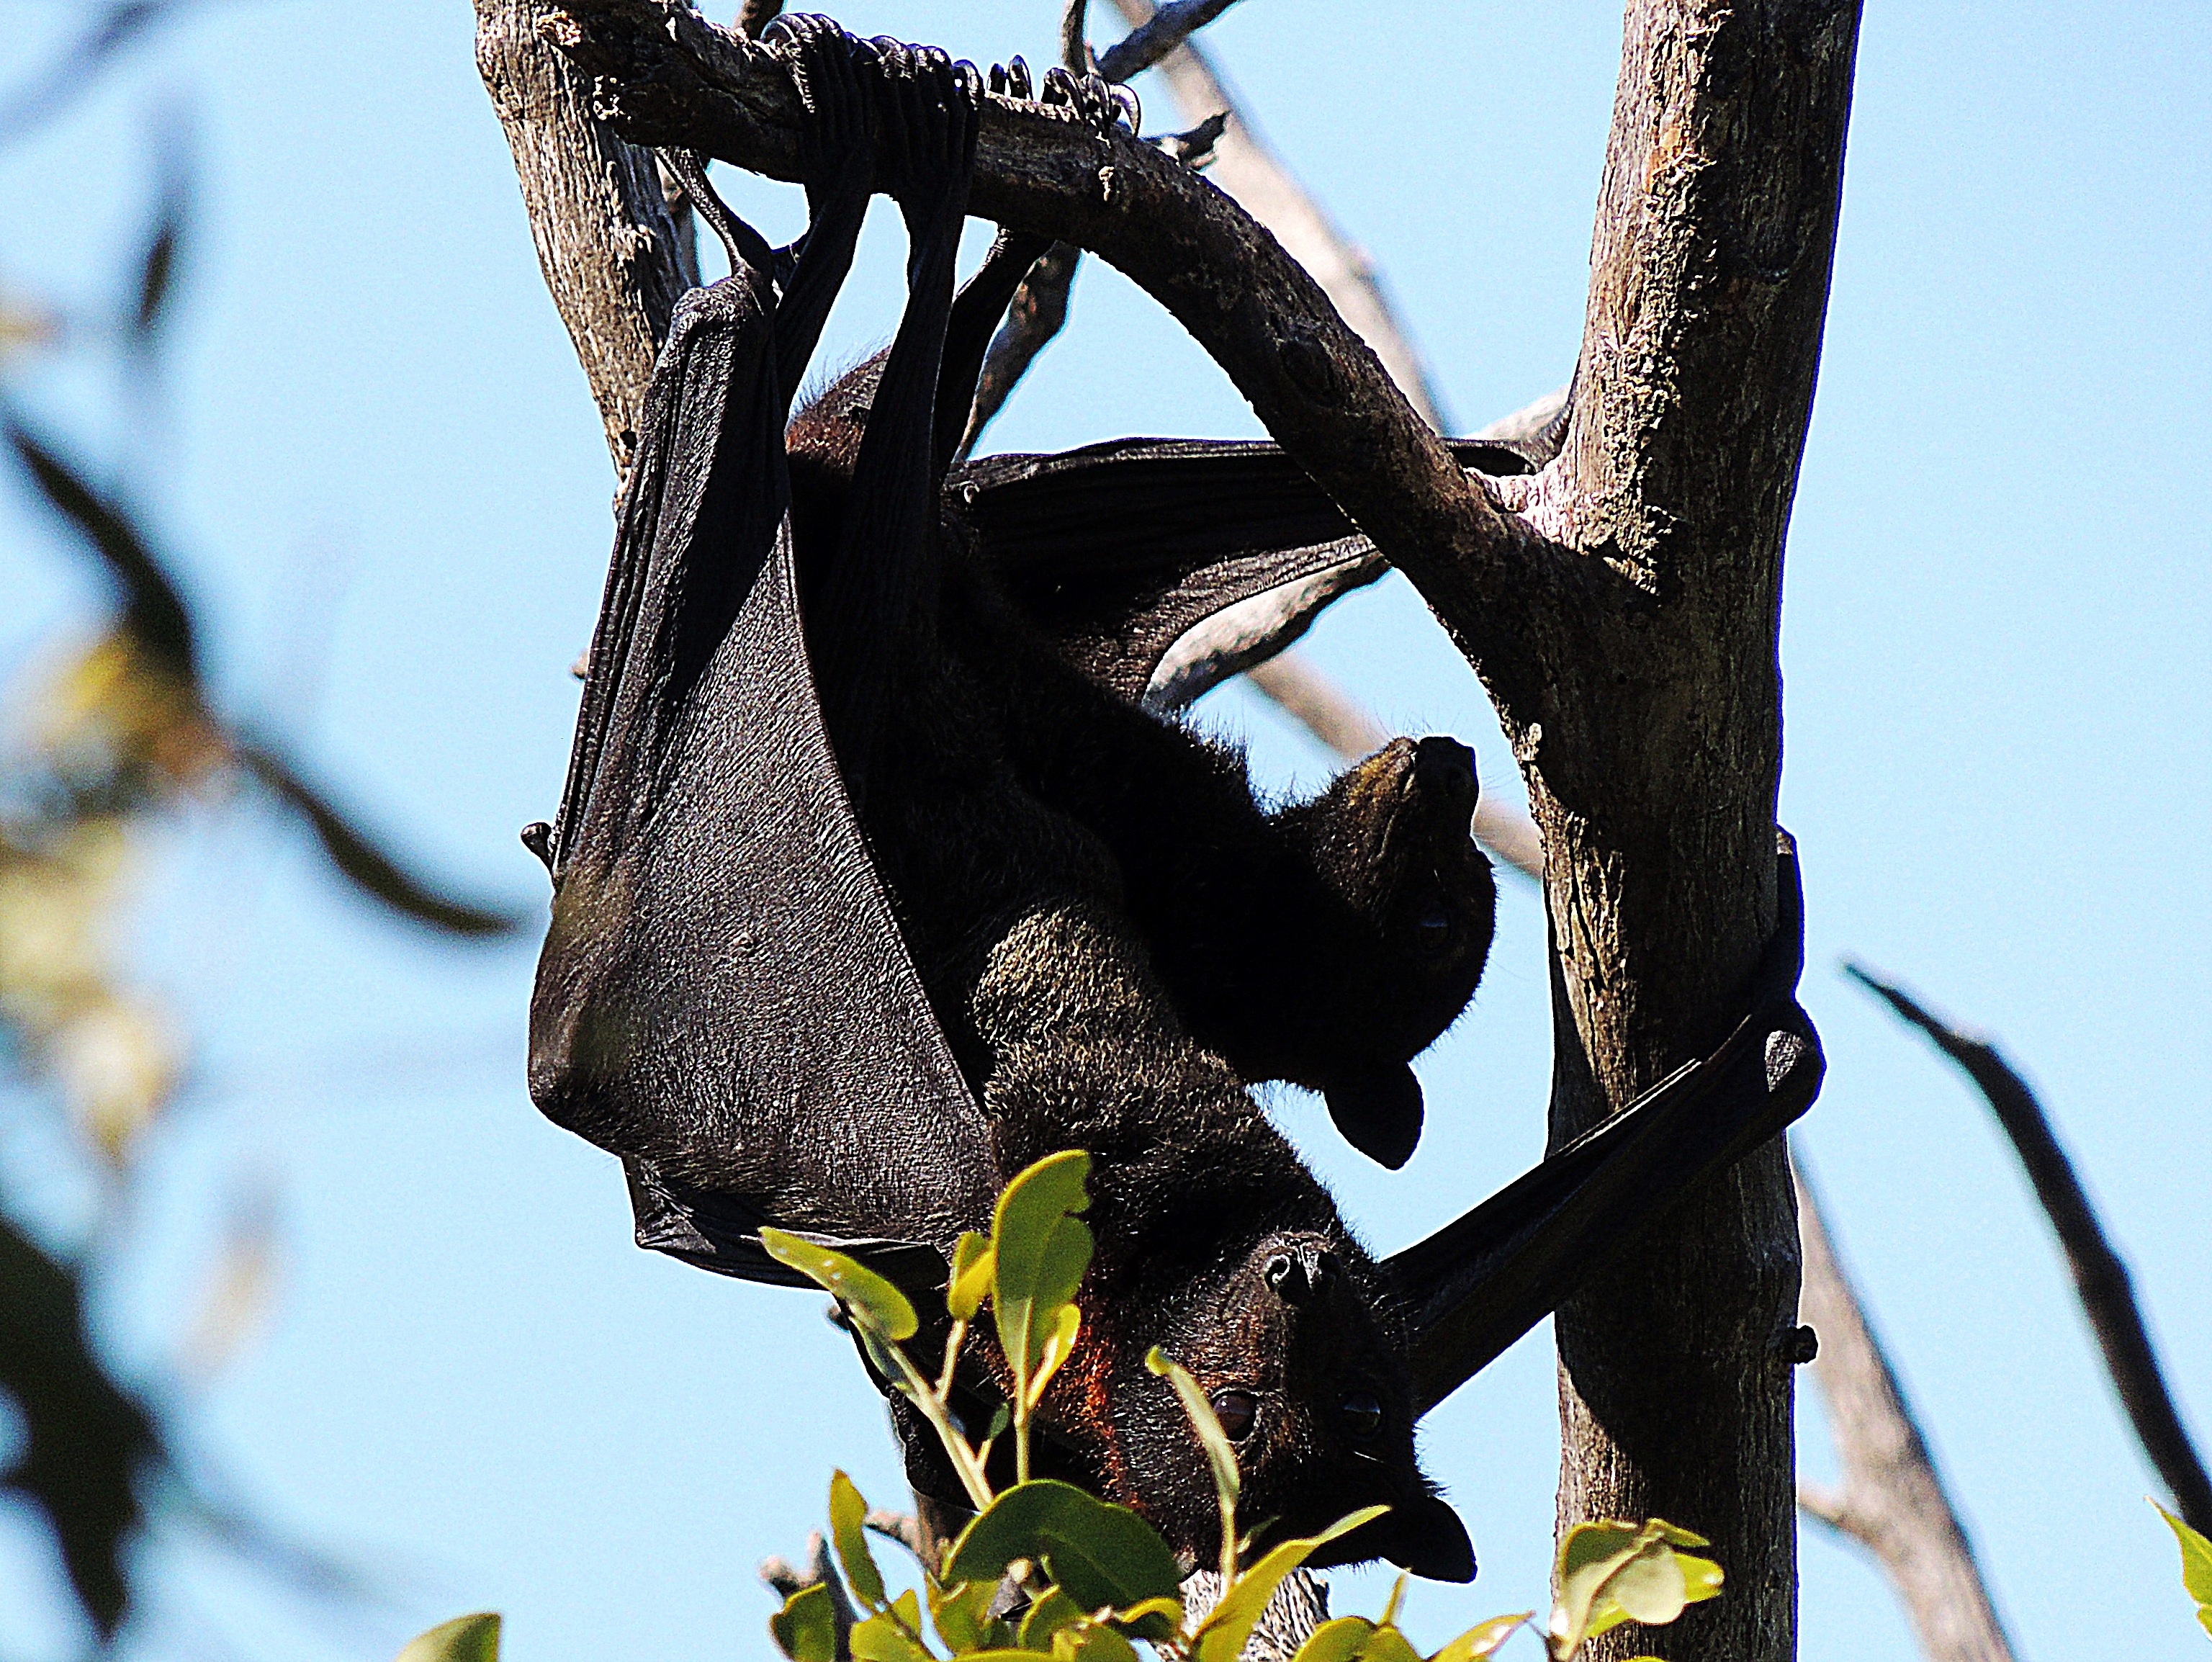
tree, nature, branch, winter, plant, fruit, leaf, flower, flying, wildlife, spring, mammal, fox, playing, flora, season, fauna, australia, native, wings, bat, woody plant